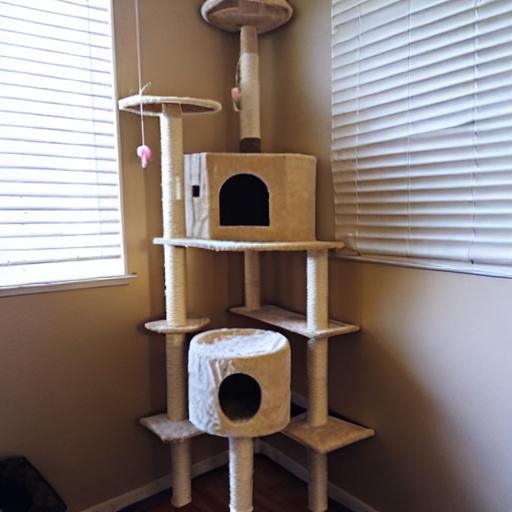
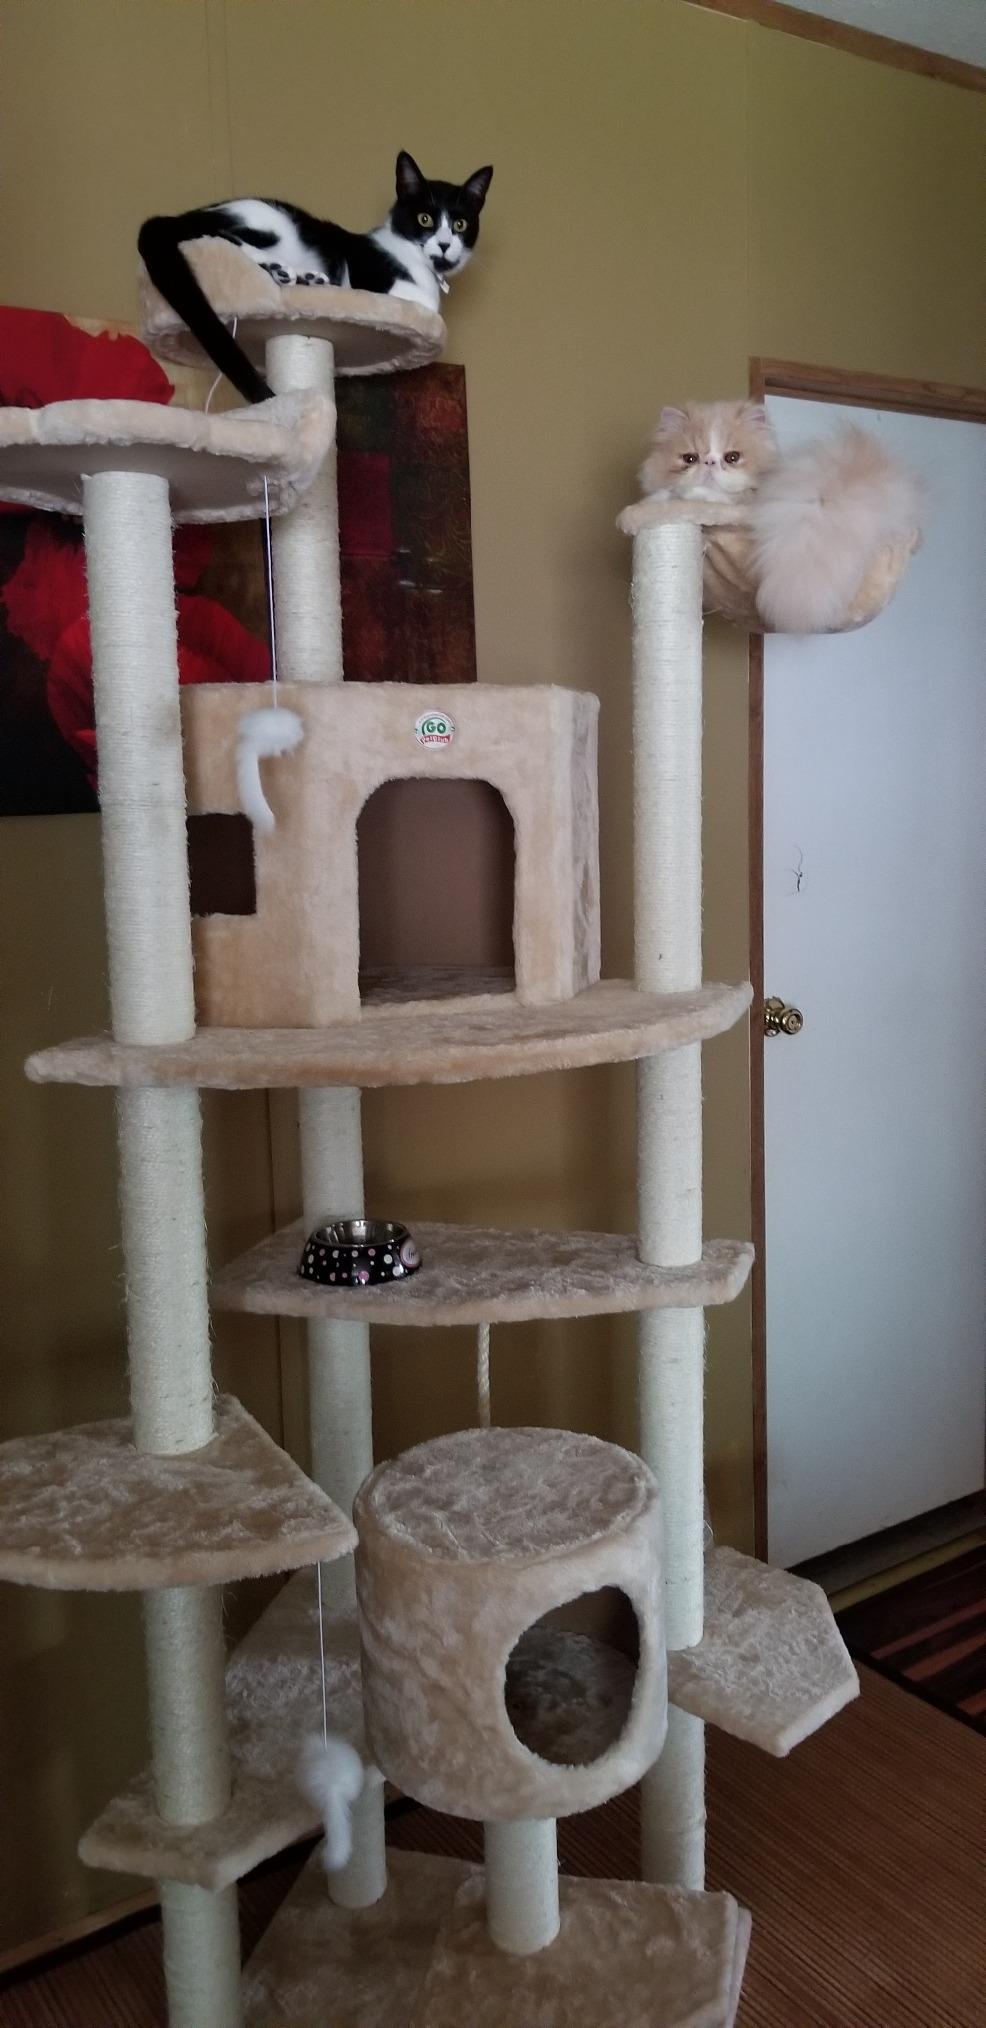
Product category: items_cat tree
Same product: no